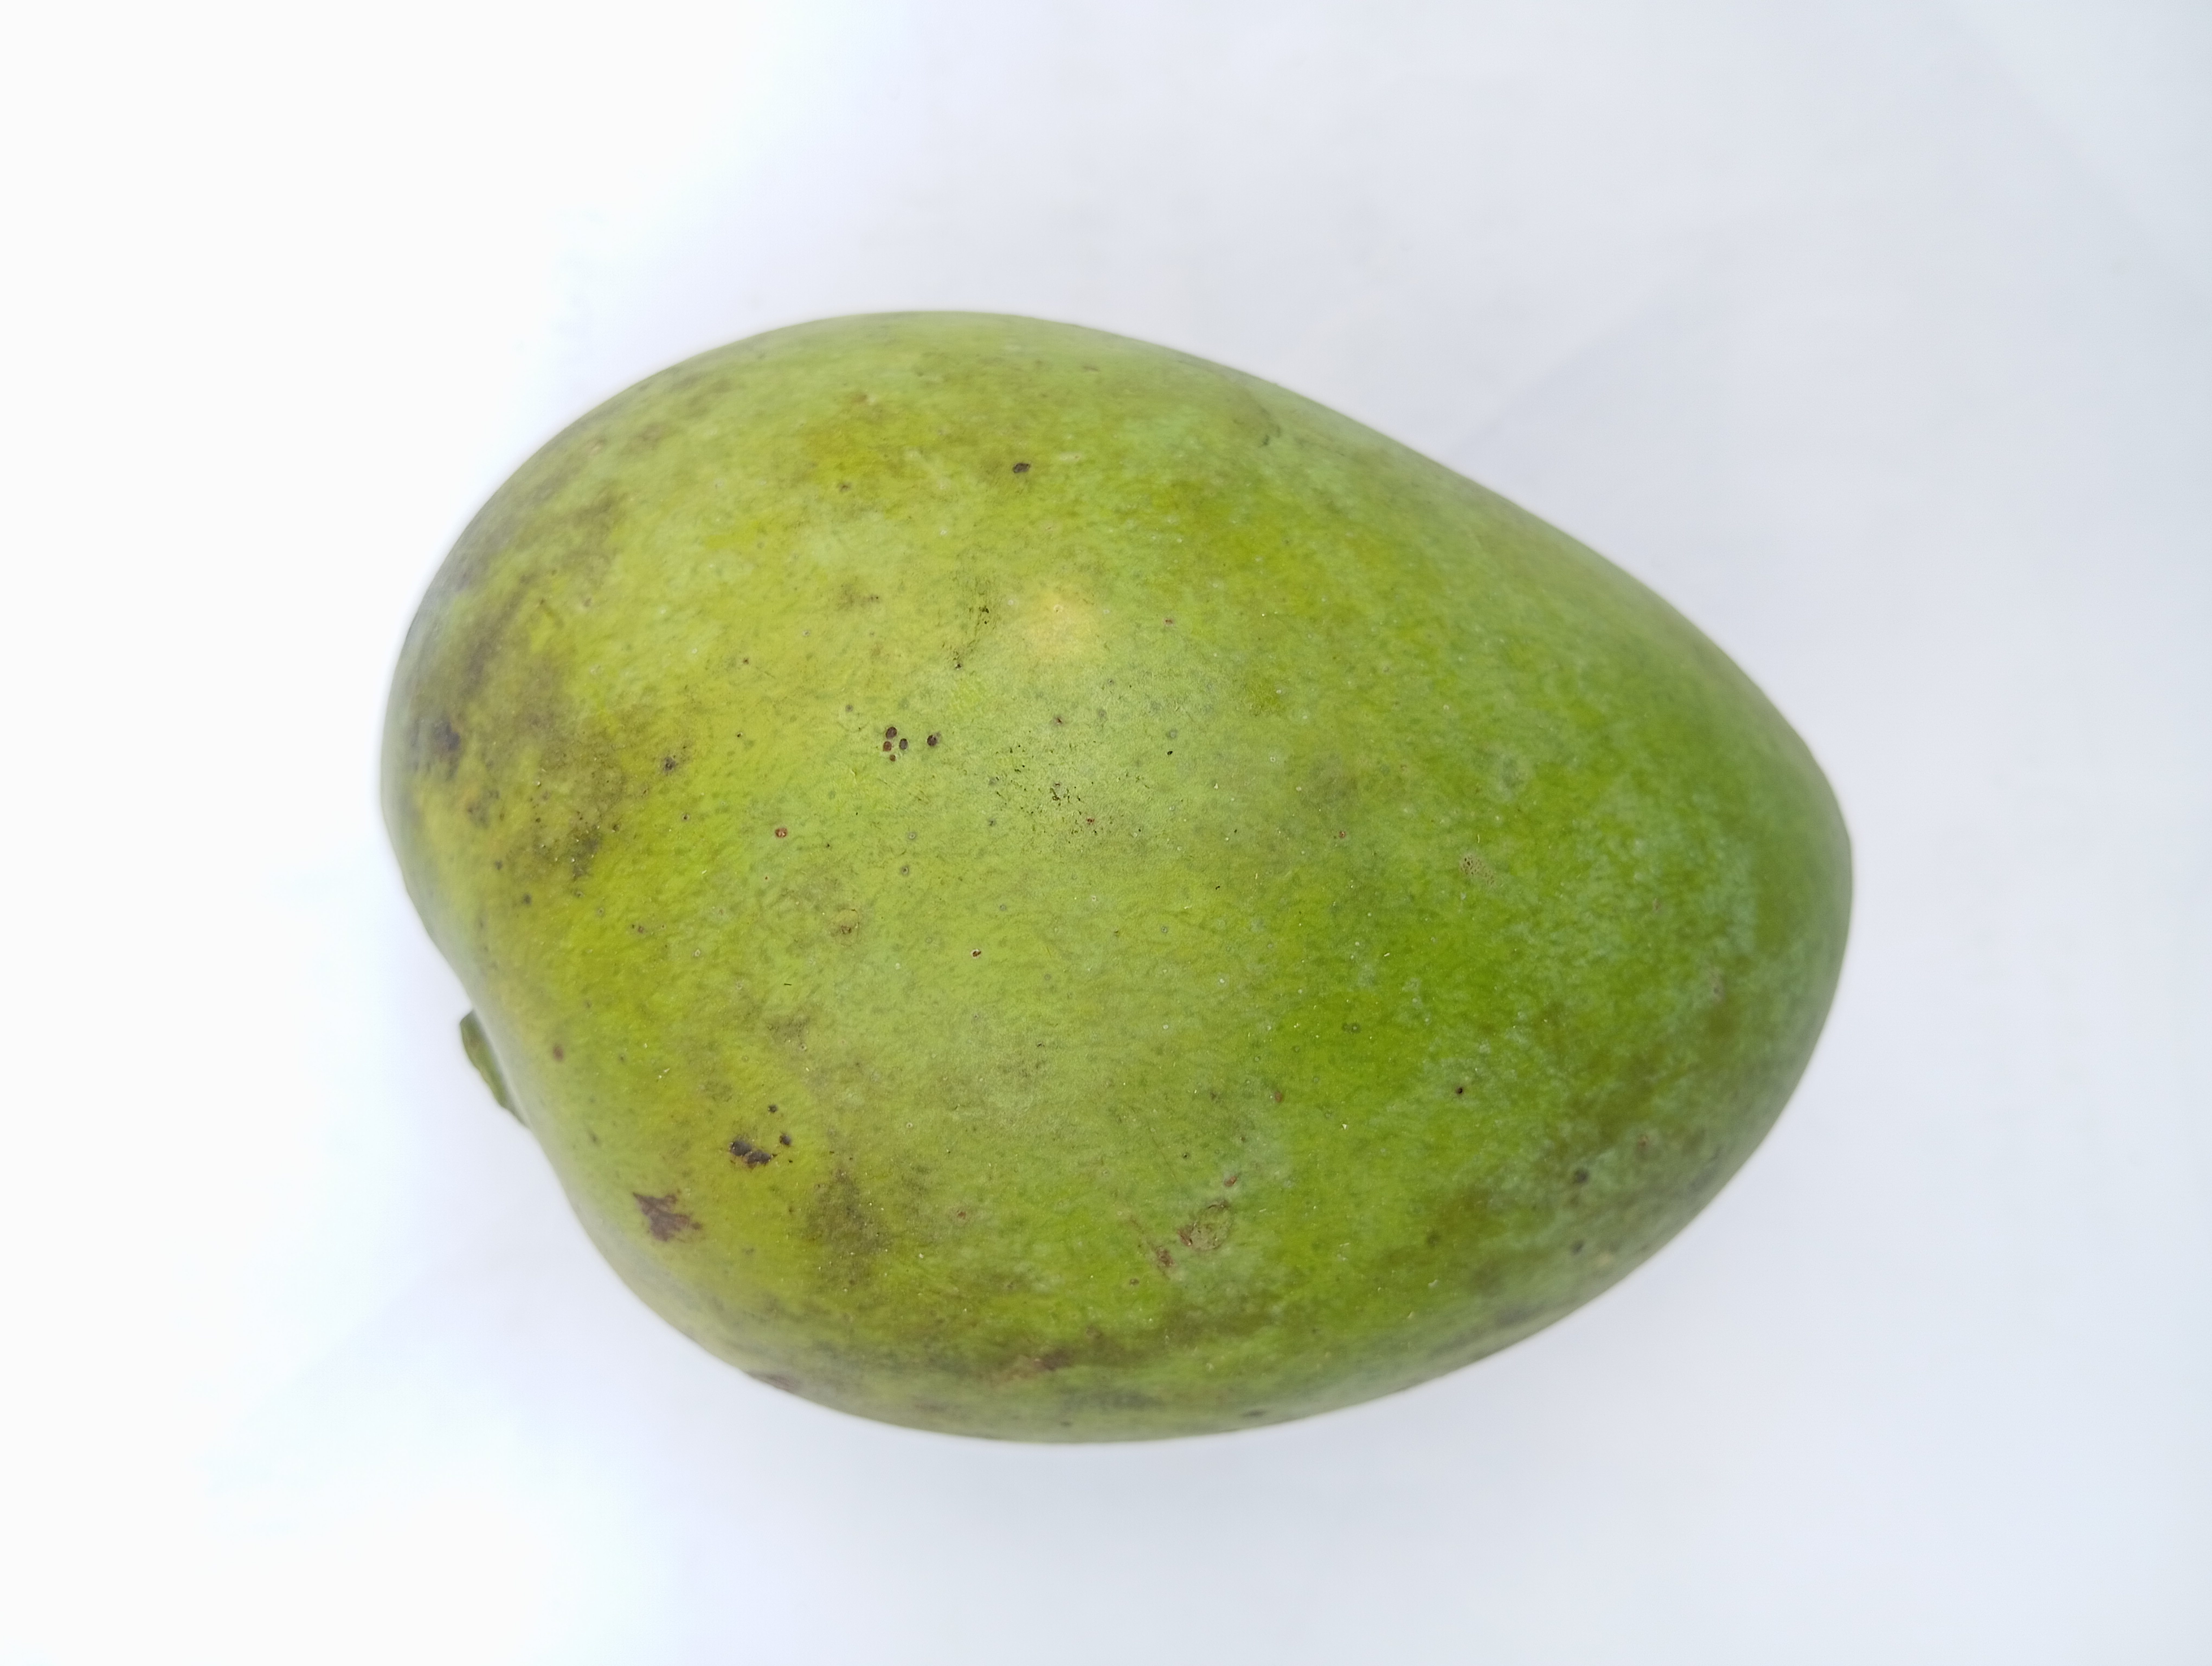
Mango variety: Harivanga